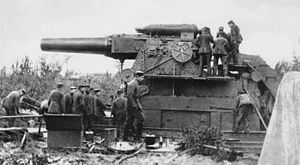
Belejringen af Antwerpen / Slaget / Tyske angreb
Dicke Bertha haubits, af den type som blev benyttet ved bombardementet af forterne ved Antwerpen i 1914
Belejringen af Antwerpen var et slag mellem tyske og Belgiske, britiske og franske arméer omkring den befæstede by Antwerpen under 1. verdenskrig. Tyske tropper belejrede en belgisk garnison af fæstningstropper, den belgiske feltarmé og den britiske Royal Naval Division i Antwerpen området efter den tyske invasion af Belgien i august 1914. Byen, som var omgivet af forter, der blev kaldt den nationale skanse, blev belejret i syd og øst af tyske styrker. De belgiske styrker i Antwerpen gennemførte tre udfald i slutningen af september og begyndelsen af oktober, hvilket forstyrrede tyske planer om at sende tropper til frankrig, hvor der var brug for forstærkninger til at imødegå de franske arméer og det British Expeditionary Force.